Antoni de Villarroel

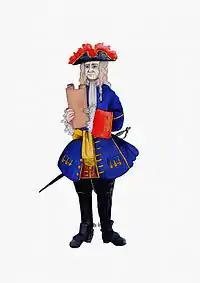
Actual depiction of Villarroel with his full militar suit which he wore during 1713-1714 campaign as a chief of the Catalan army.

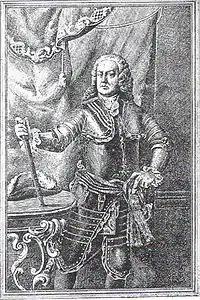
Artistic depiction of the 19th century.

Antonio de Villarroel y Pelaez (1656, Barcelona – 1726, A Coruña) was a Spanish military commander in the service of Philip V until 1710 in the War of the Spanish Succession. After the disgrace of Philippe II, Duke of Orléans, under whom he served and who plotted to replace Philip V, he switched to the Habsburg cause of Charles VI, keeping his rank. In 1713 he was appointed general commander of the Army of Catalonia.